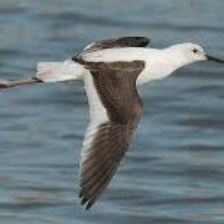
Species: BANDED STILT
Scientific name: CLADORHYNCHUS LEUCOCEPHALUS